2006 Pittsburgh Steelers season

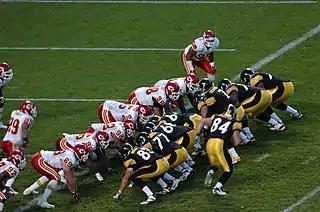
The Steelers and Chiefs line up on the goal line

On June 12, Ben Roethlisberger suffered a near-death accident while riding his motorcycle in downtown Pittsburgh. He was not at fault, and an out-of-state vehicle failed to yield and hit him. Ben reportedly was moments away from dying due to a cut artery, however medics stopped the bleeding in time.